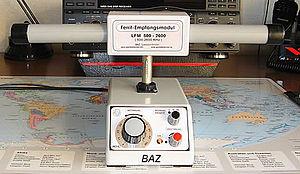
Un radioécouteur désigné aussi par SWL est un passionné qui écoute les transmissions par ondes radioélectriques au moyen d'un Récepteur radio approprié et d'une antenne dédiée aux bandes qu'il désire écouter : l'aviation donc, la radiodiffusion, les radioamateurs, les satellites, les Bandes marines, les astres, les agences de presse, la météorologie, etc.
On appelle moyennes fréquences la bande de radiofréquences qui s'étend de 300 à 3 000 kHz.